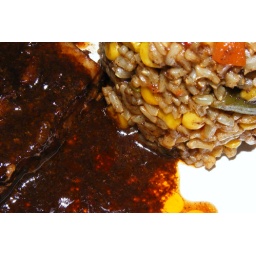
Fish steak in Jerk sauce, brown rice with green bean and corn